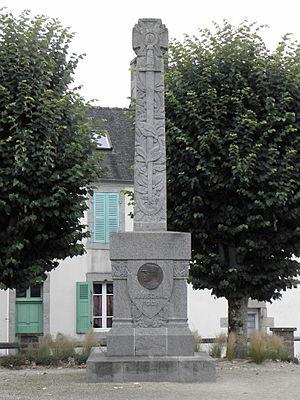
Monument commémoratif du Maréchal Foch à Plouejan, section de commune de Morlaix (35).